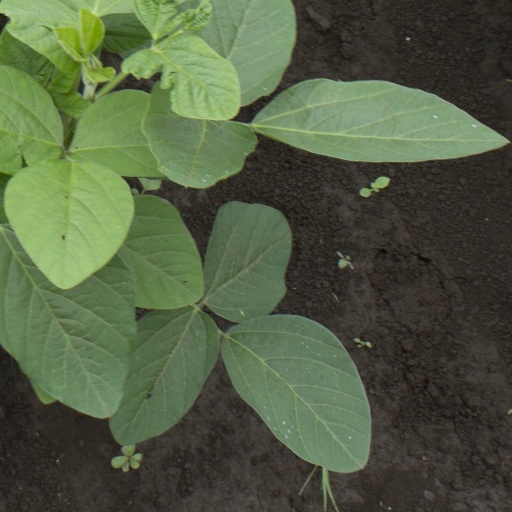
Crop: soybean